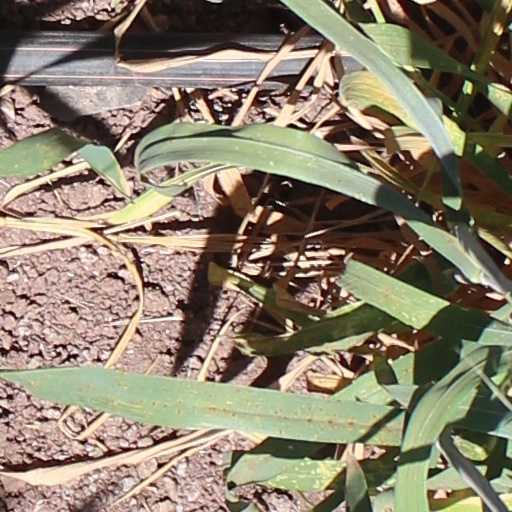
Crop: wheat